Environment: lab
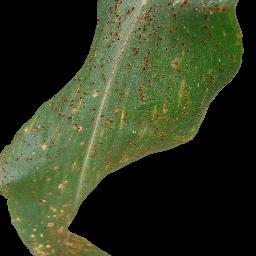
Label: common_rust